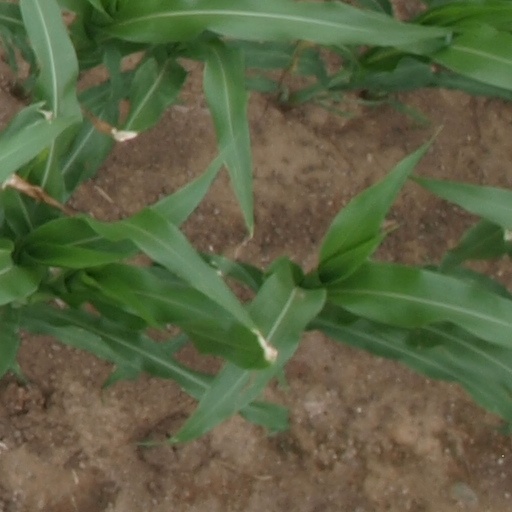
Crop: maize; corn